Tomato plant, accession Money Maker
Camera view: bottom (45 deg); turntable rotation: 90 degrees
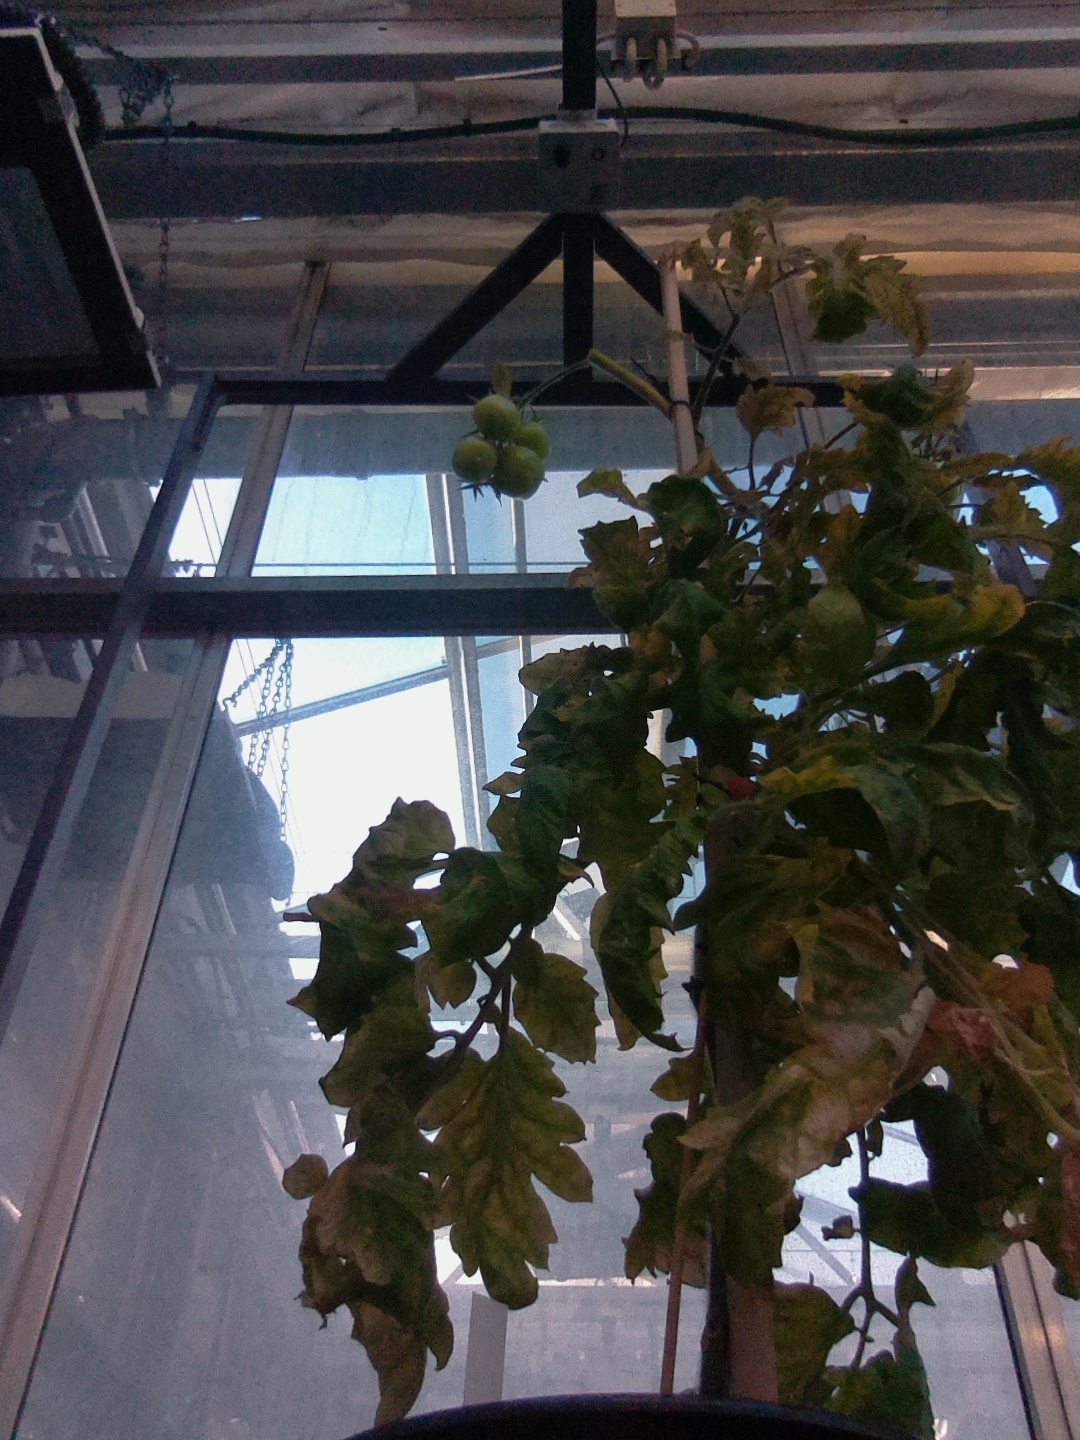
BBCH growth stage 81: 10%-20% of fruits show typical fully ripe color